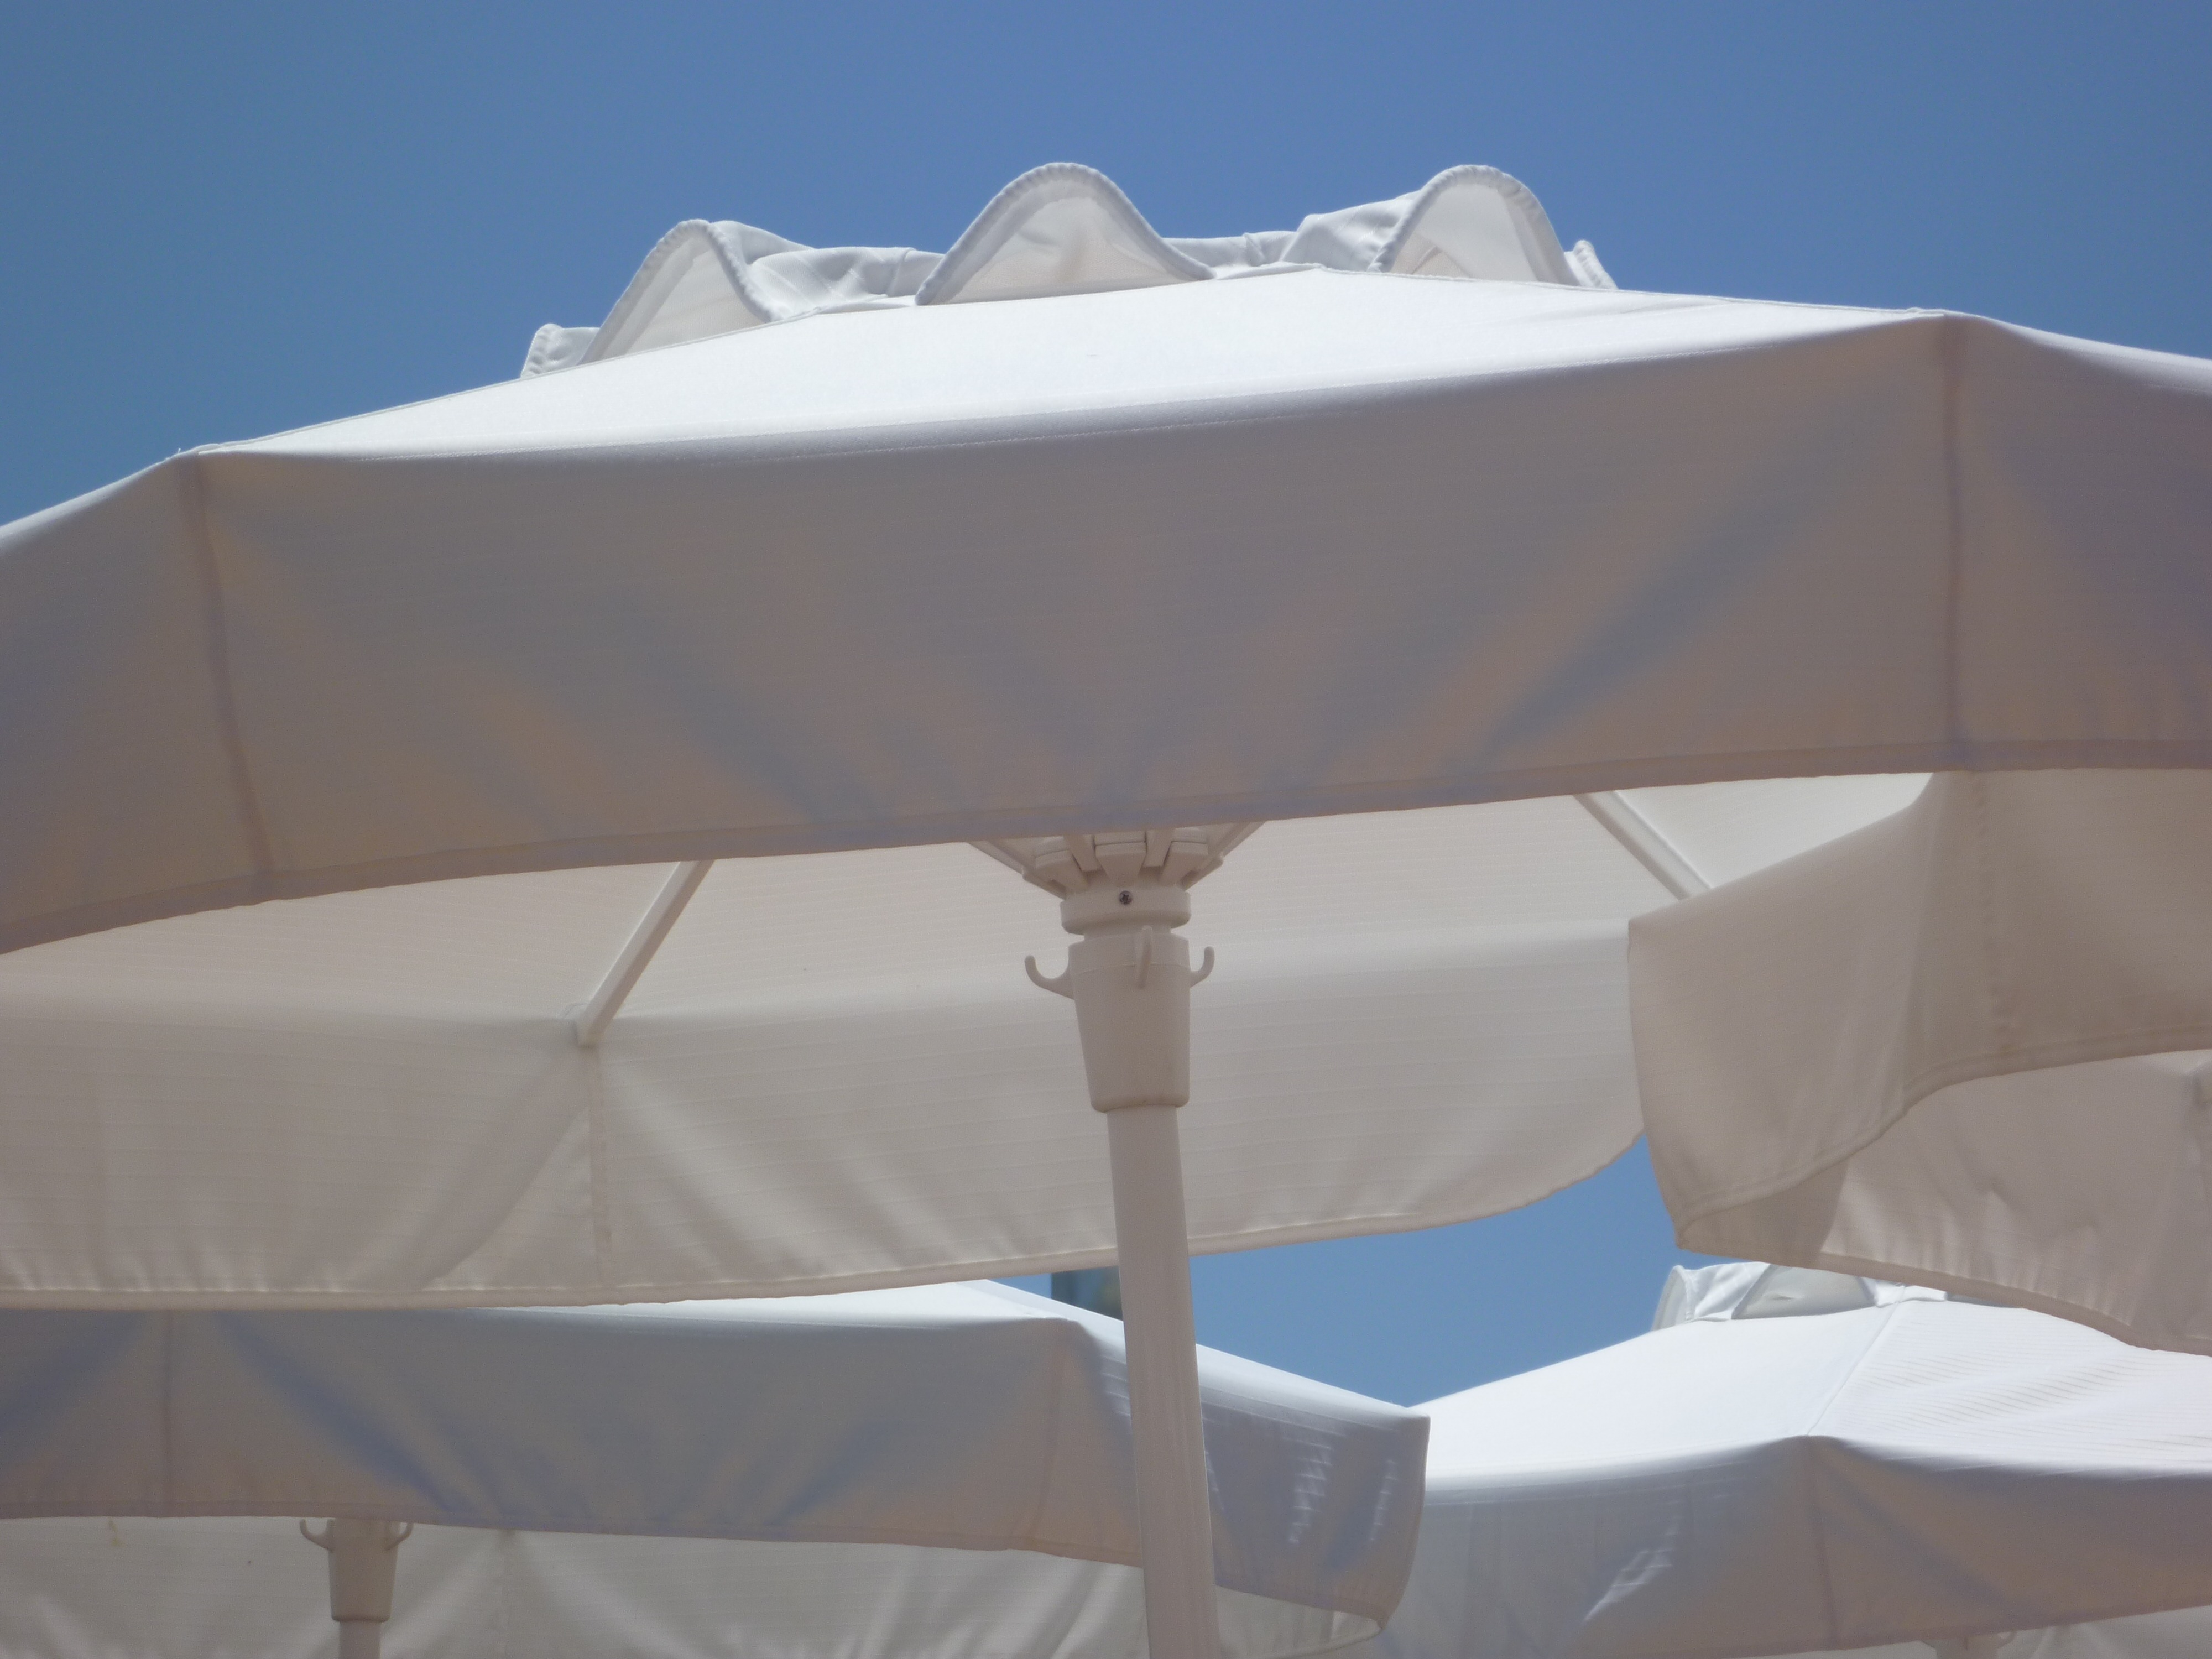
white, boat, wind, pool, vehicle, swimming pool, yacht, umbrella, shadow, tent, ecosystem, shade tree, parasols